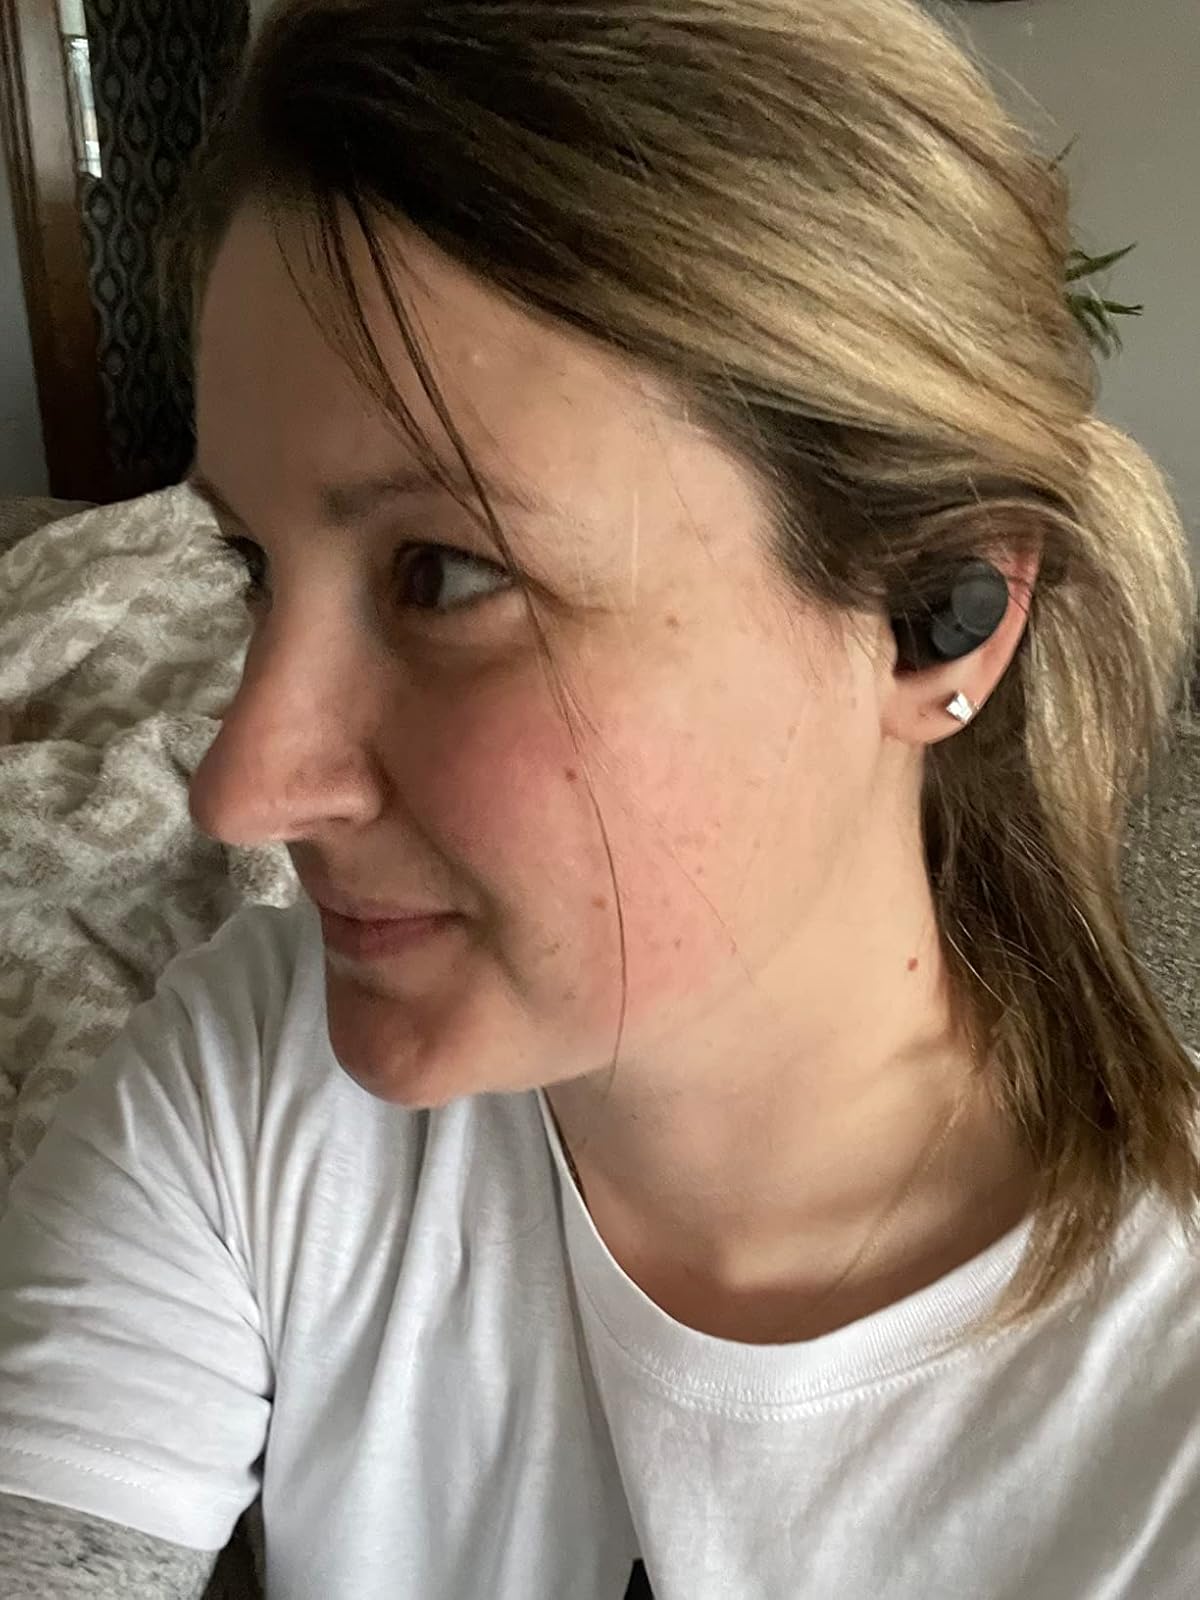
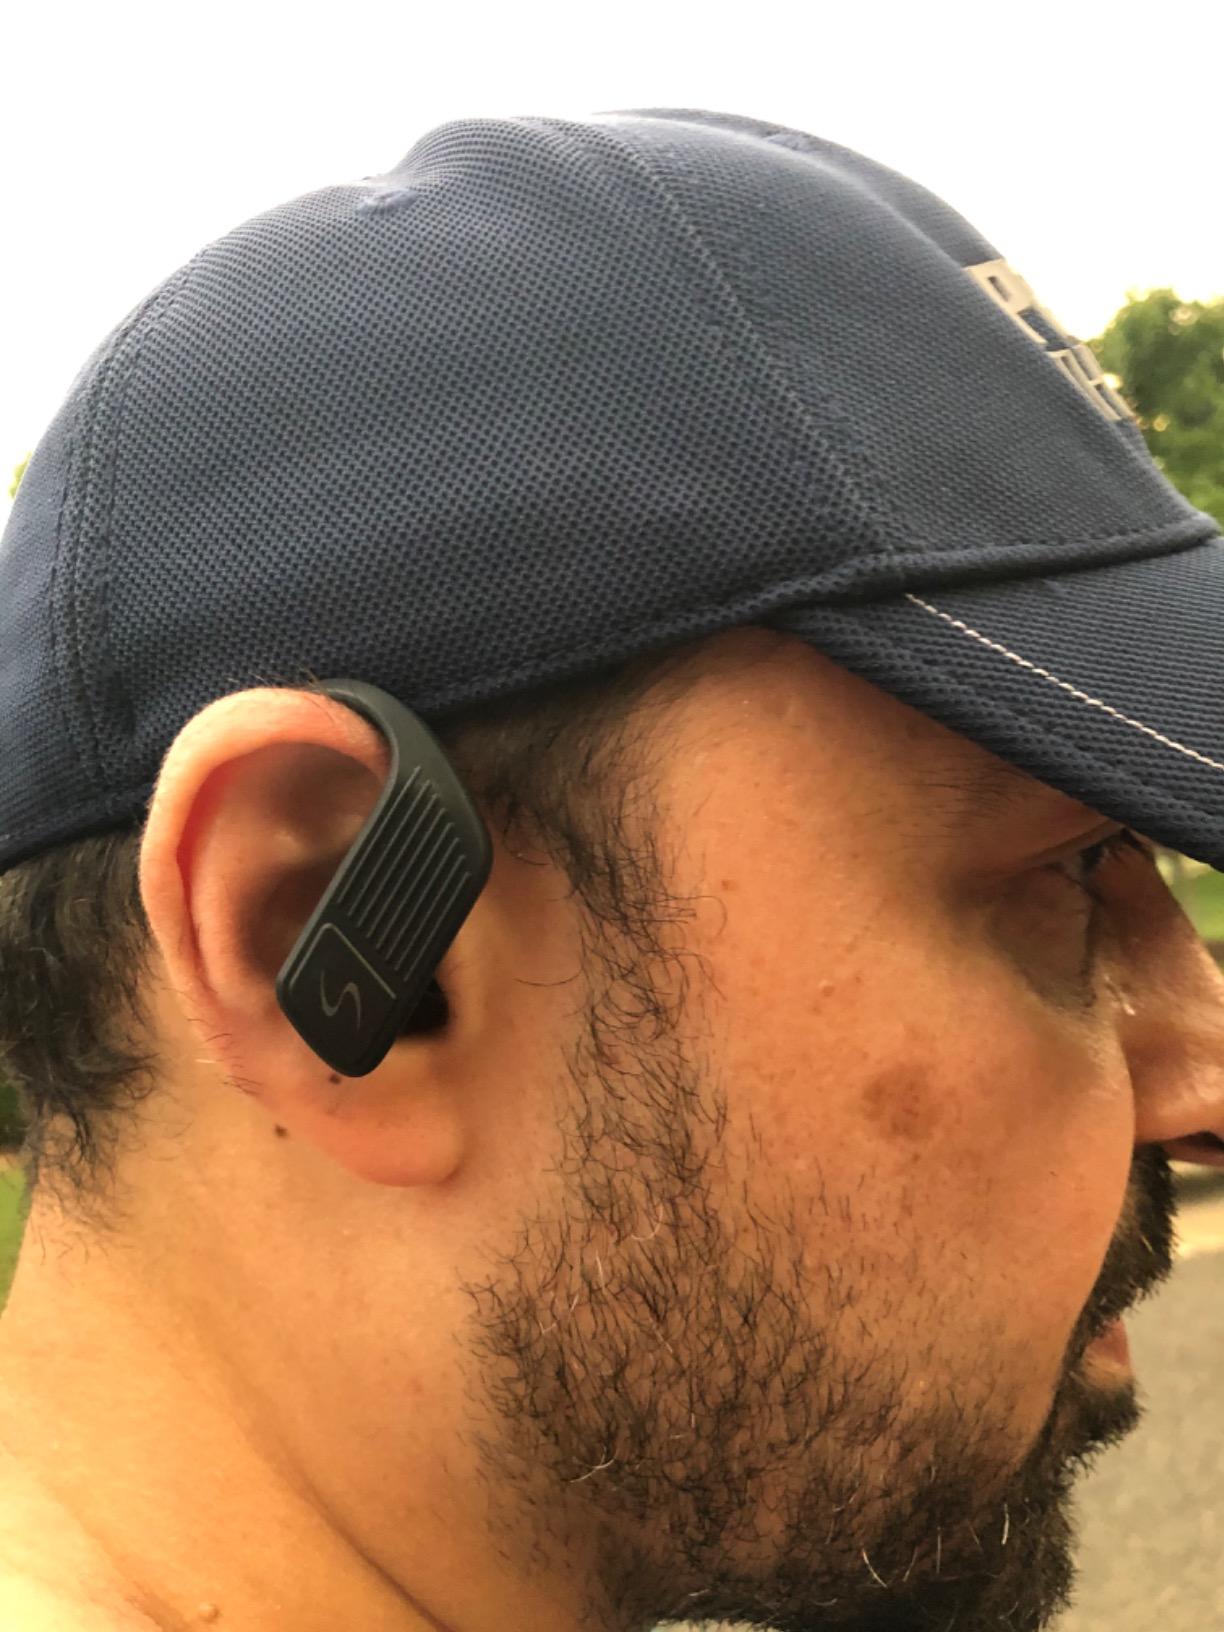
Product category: earbuds
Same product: no